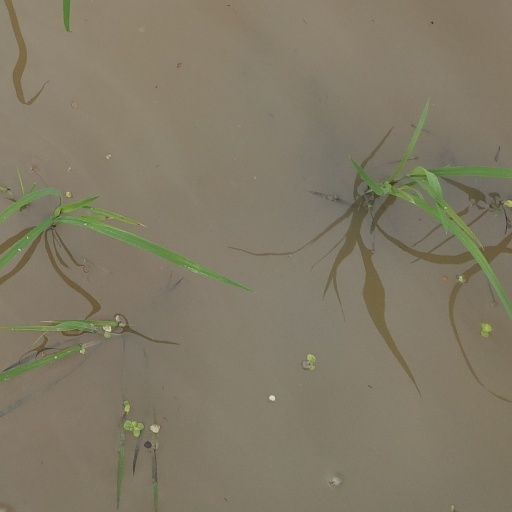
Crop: rice